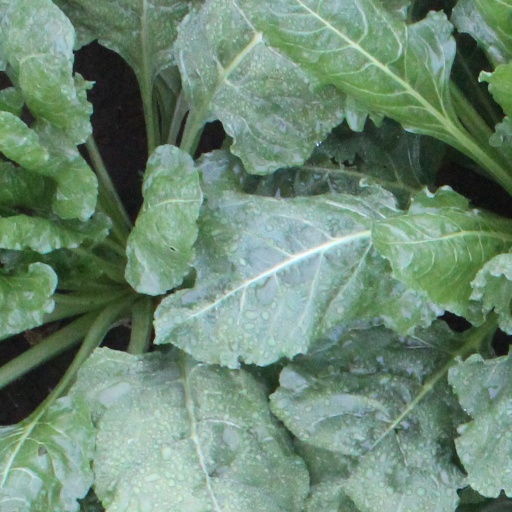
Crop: sugar beet